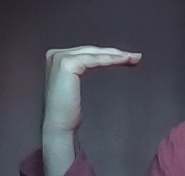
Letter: haa